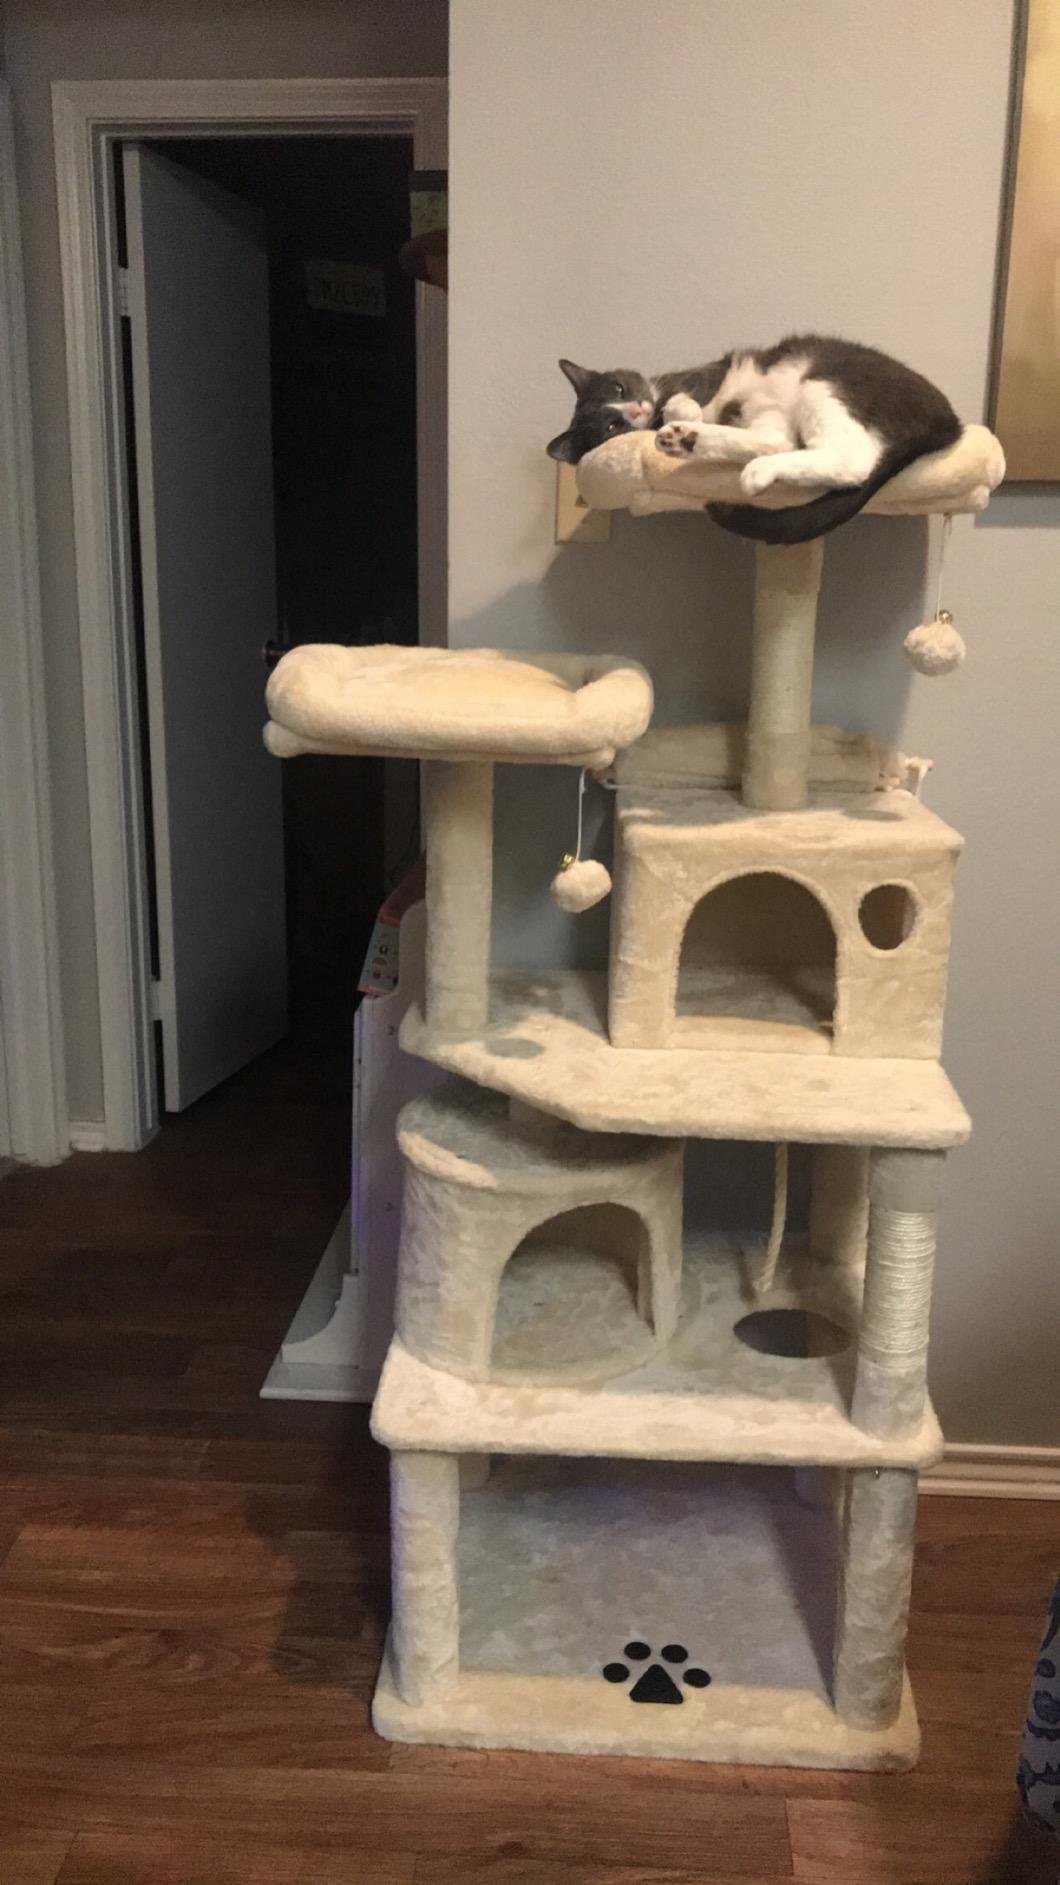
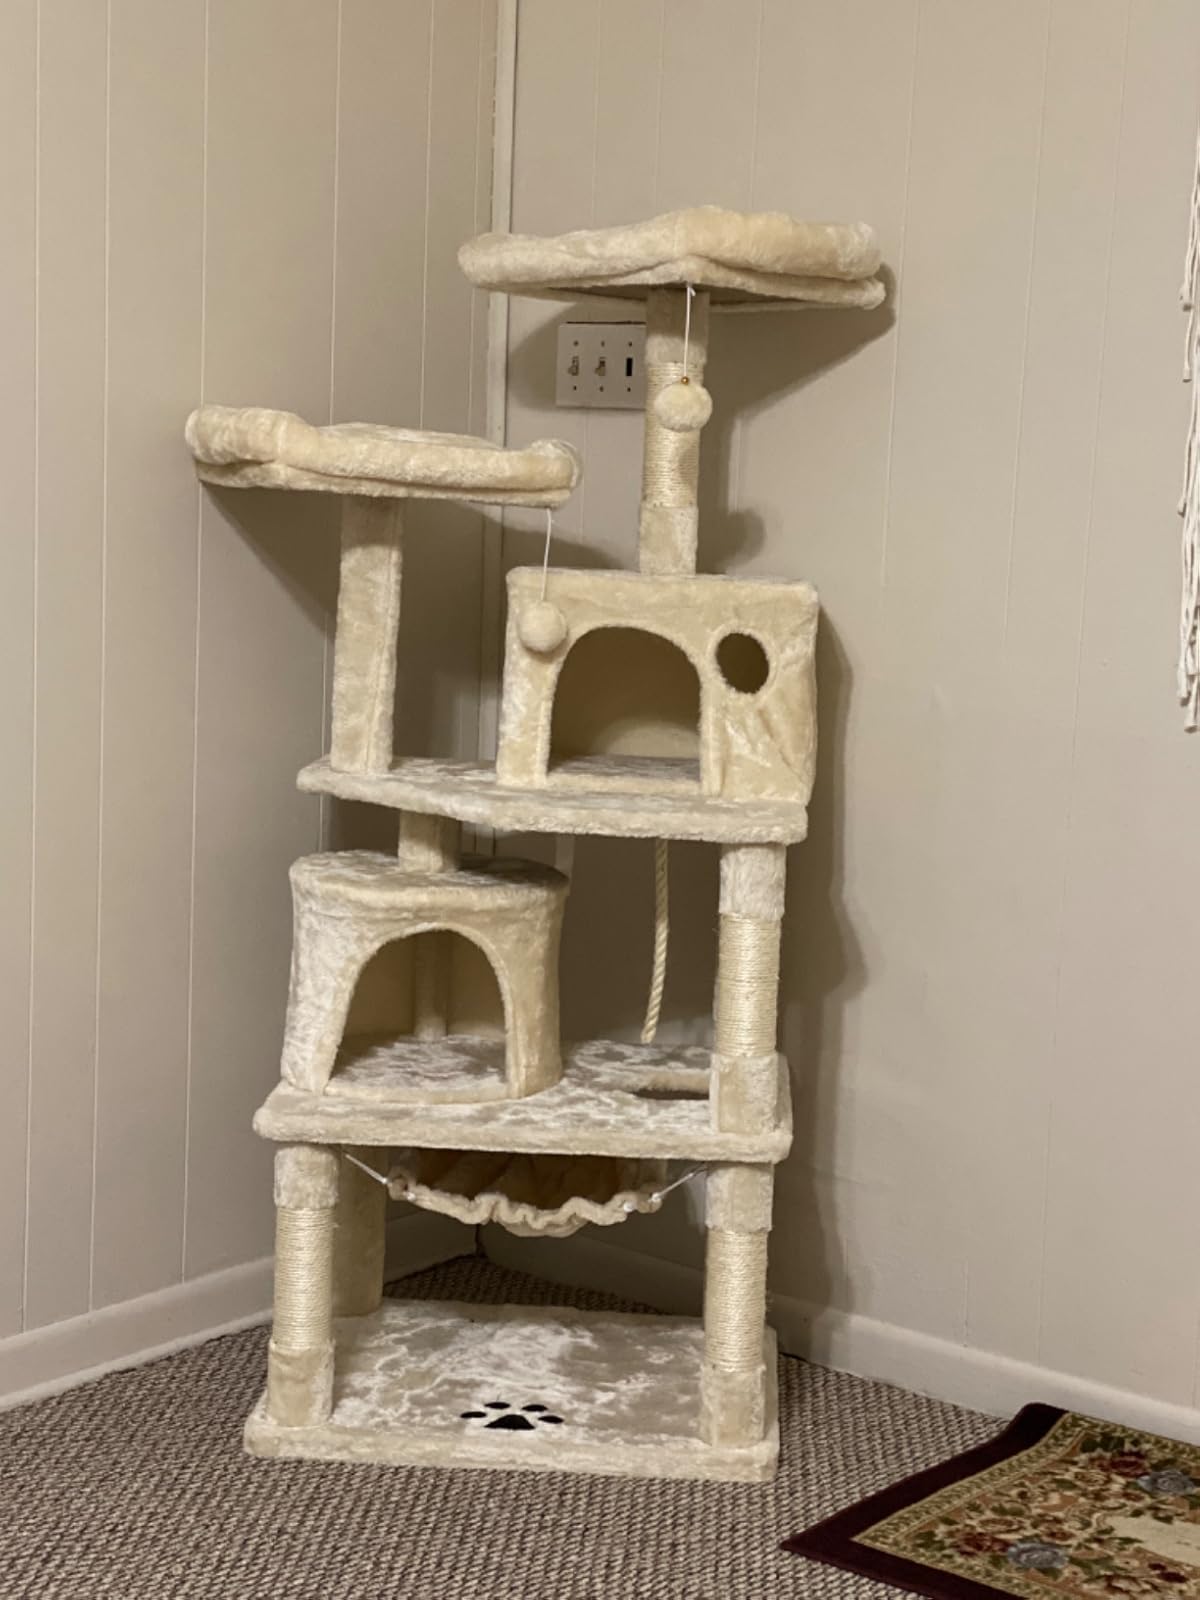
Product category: items_cat tree
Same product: yes